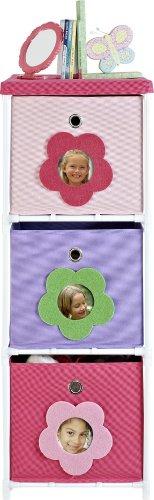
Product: Cosco Blossom 3 Bin Storage Unit, Pink/White
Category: Home & Kitchen | Furniture | Kids' Furniture | Bookcases, Cabinets & Shelves
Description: Organize your child's room with the Cosco Blossom 3 Bin Storage Unit.
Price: $19.99
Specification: ASIN:B00DF0728U|ShippingWeight:6.3pounds(Viewshippingratesandpolicies)|DateFirstAvailable:July10,2013